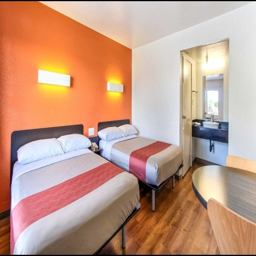
this is what the room looks like on their website ... spacious , right ?